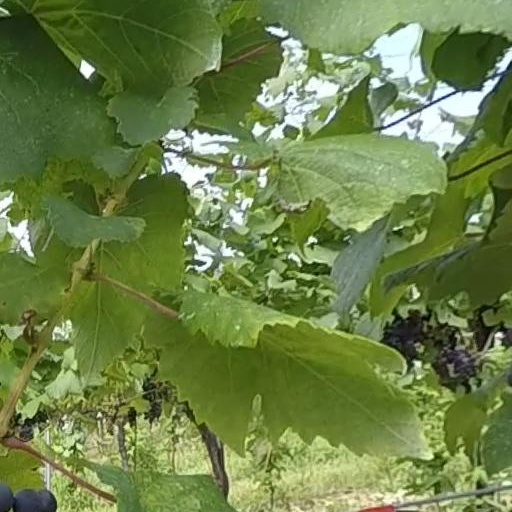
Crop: grape